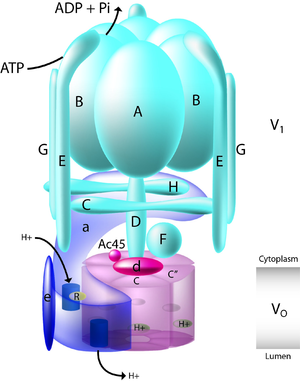
Ionpumpe
Molekylmodel af V-type ATPase
En ionpumpe eller en iontransportør er et membranprotein, der udfører aktiv transport af ioner på tværs af en biologisk membran, normalt imod ion-koncentrationen. Ionpumper er den ene af to klasser af ionofore makromolekyler, dvs. makromolekyler kendetegnet ved at binde ioner reversibelt; den anden klasse er ionkanaler.